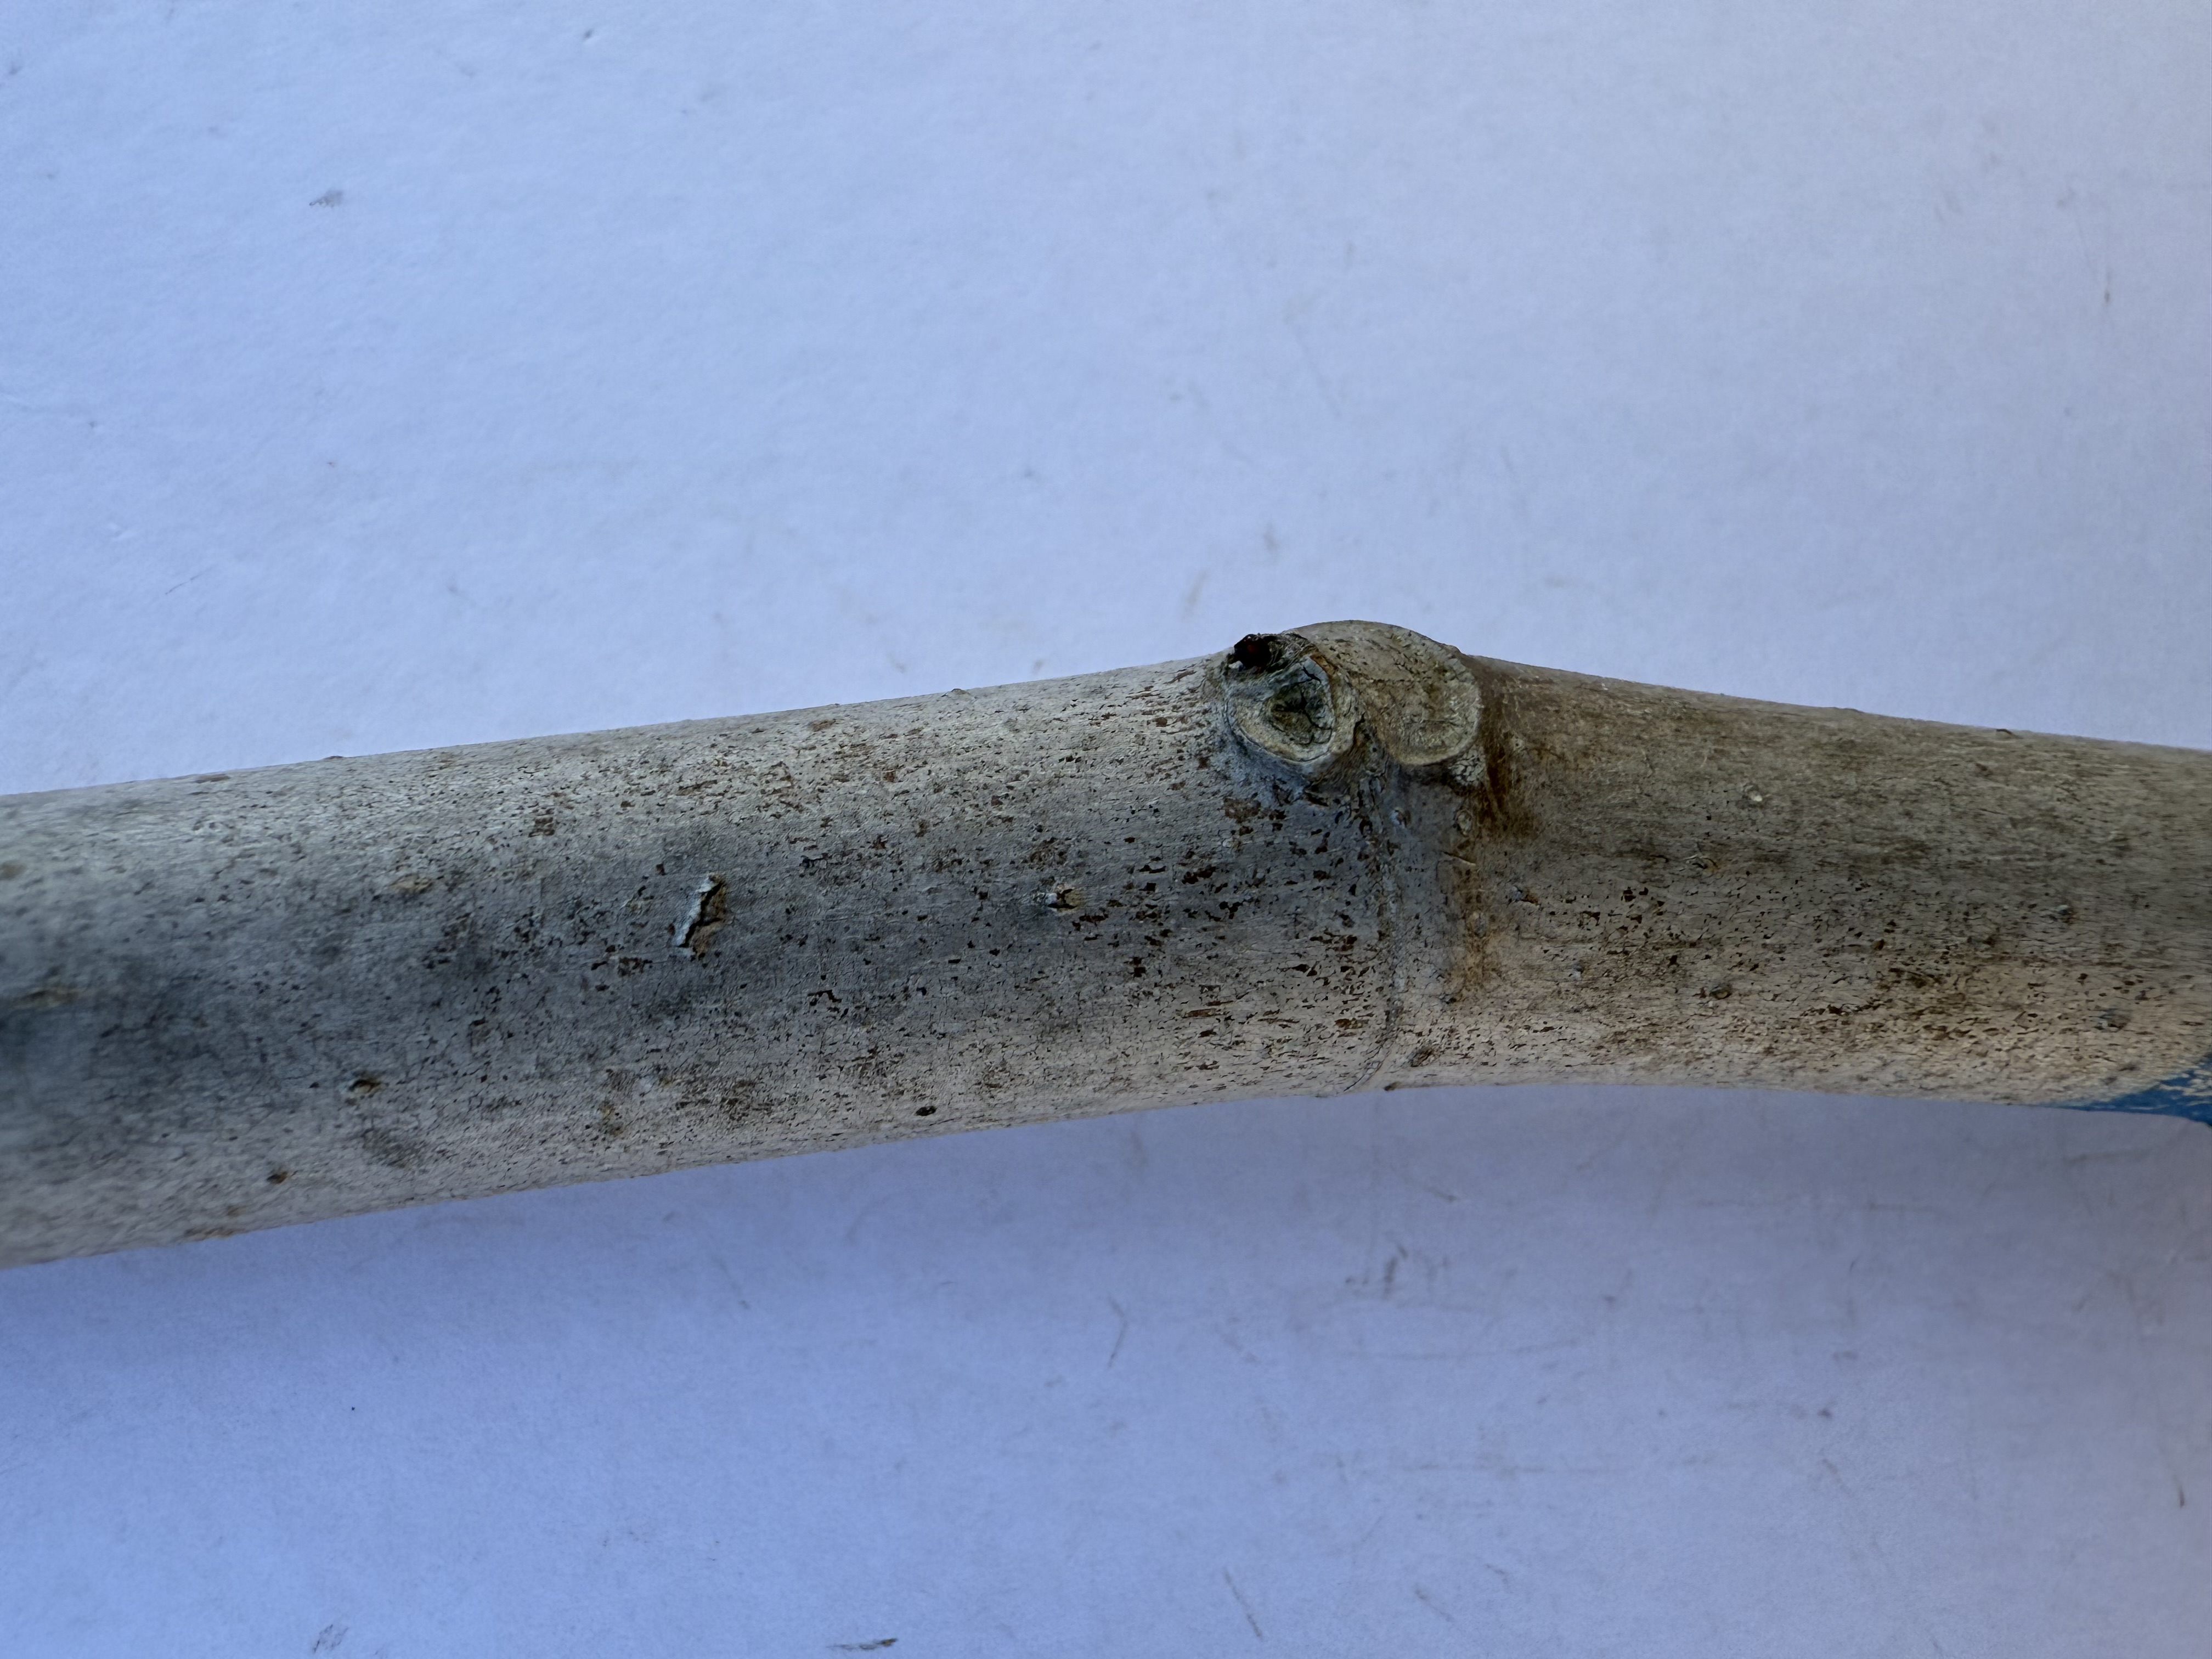
Variety: Bardacik Fig